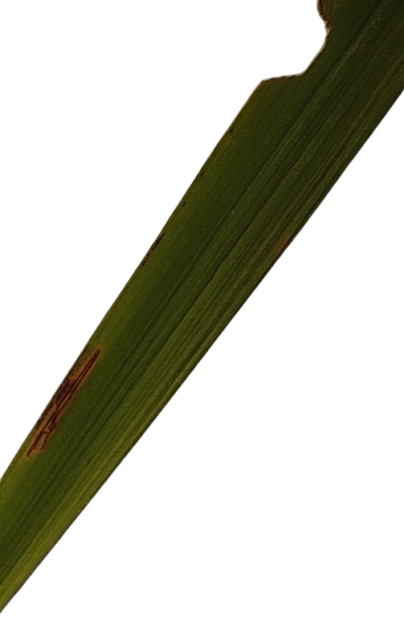
Label: Rice Blast